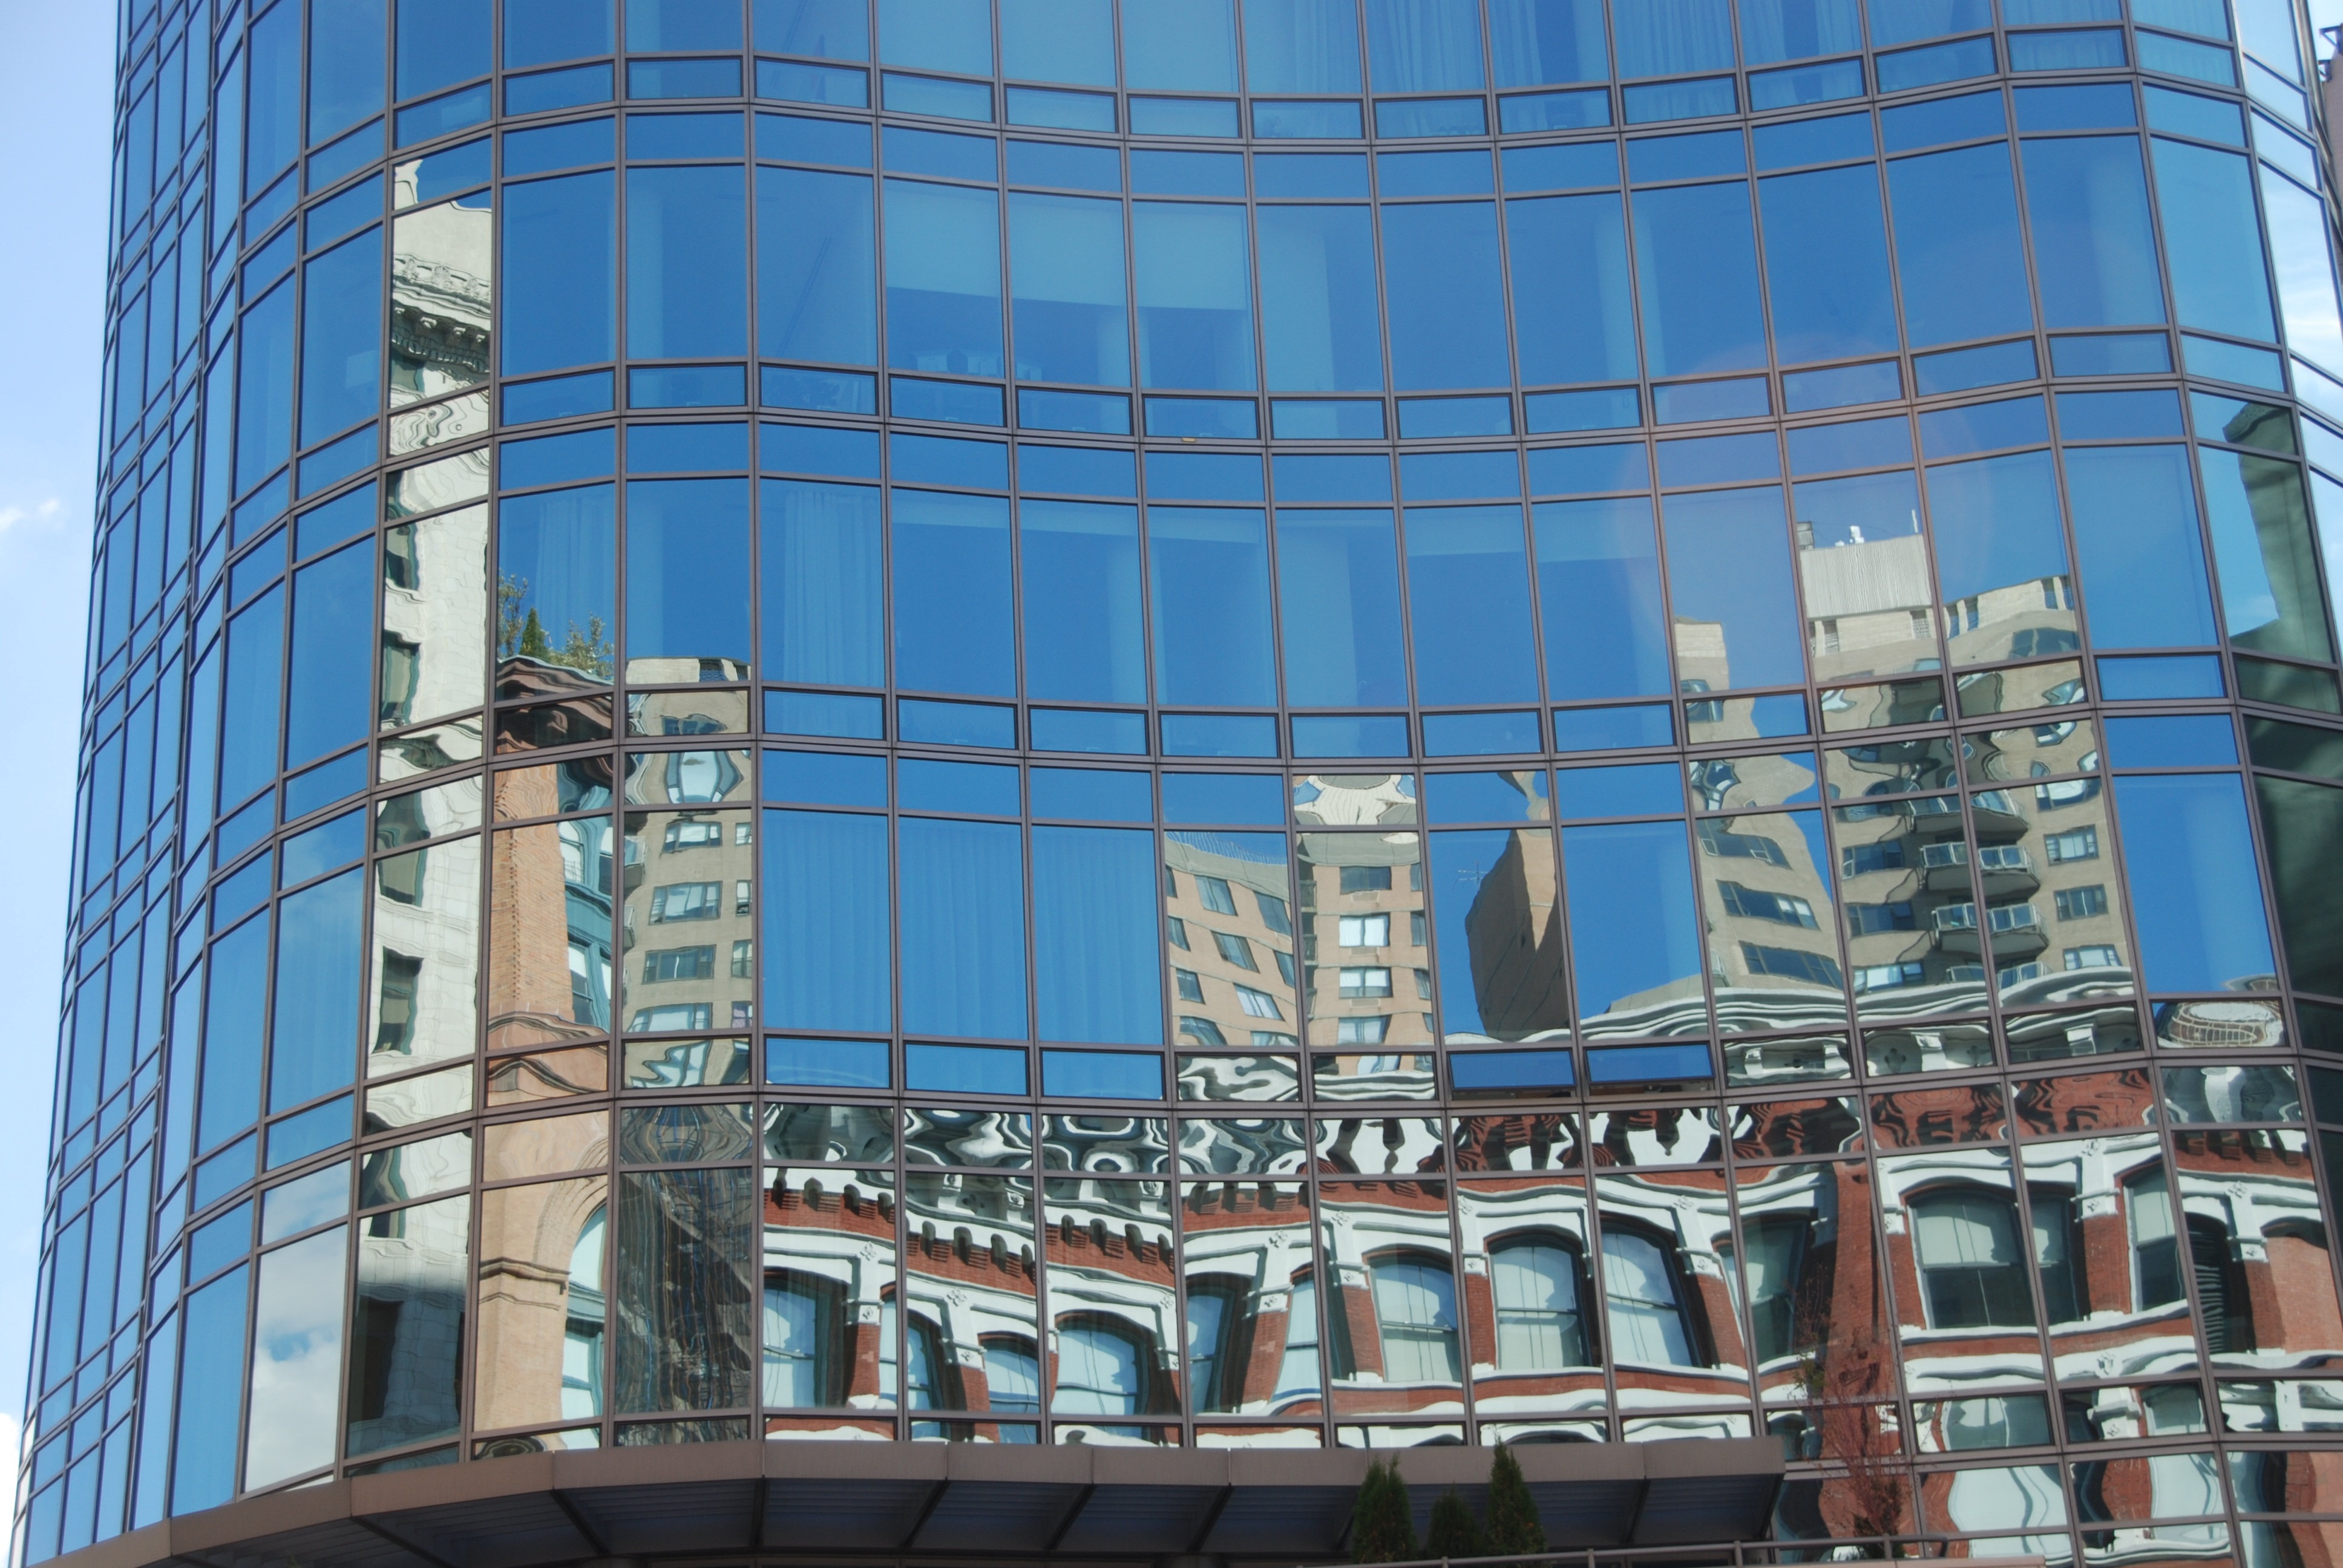
architecture, structure, sky, glass, building, city, skyscraper, new york, cityscape, downtown, reflection, tower, america, landmark, facade, tower block, skyscrapers, metropolis, urban area